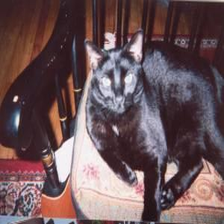
Species: cat
Breed: Bombay